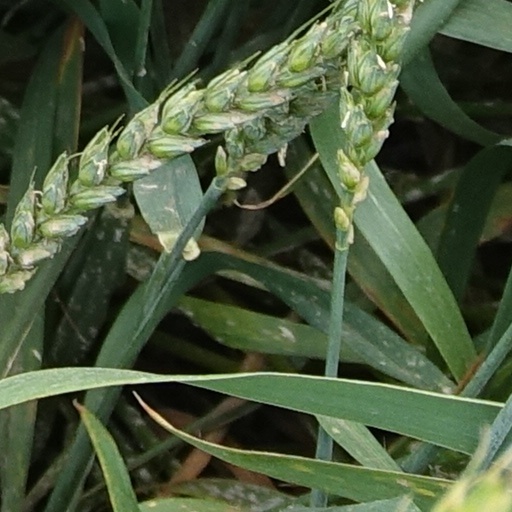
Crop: wheat